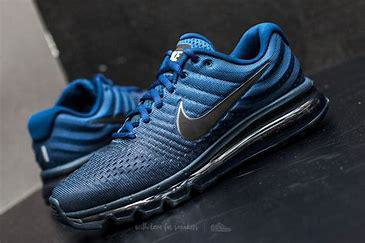
Brand: Nike
Model: Air Max 2017